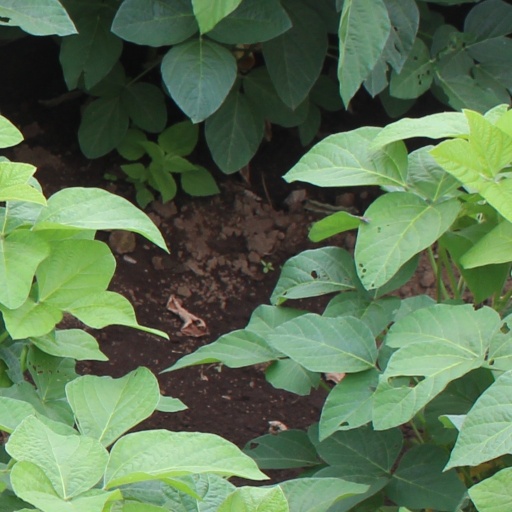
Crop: soybean